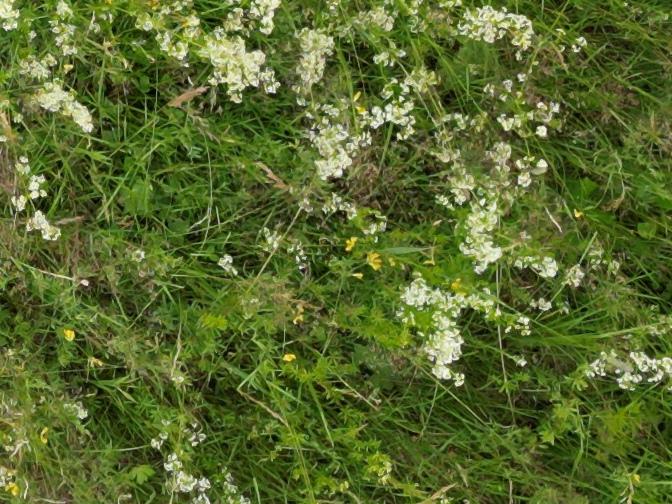
Flowers visible: yarrow flowers, yarrow flowers, yarrow flowers, yarrow flowers, yarrow flowers, yarrow flowers, yarrow flowers, yarrow flowers, yarrow flowers